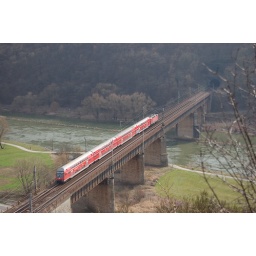
Een RegionalExpress, geduwd door een loc van de BR 143, passeert een viaduct over de Mosel vlak voor de halte Ediger-Eller.